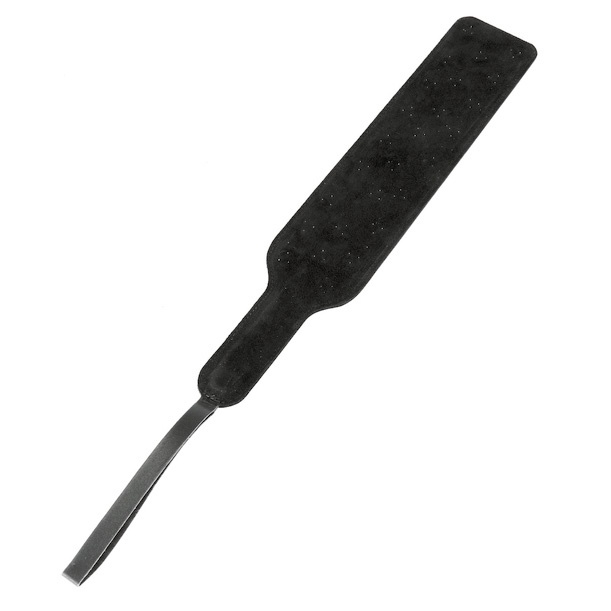
Paddle With Spikes
Brand: Rimba
Genuine leather paddle with thin nail spikes. Length: 15.5 Inches Washing: Wipe down Colour: Black Flexibility: Firm For Who: Both Material: Leather Brand: Rimba Size: 15.5 Inches x 3 Inches
Category: Sporting Goods > Athletics > Boxing & Martial Arts > Boxing & Martial Arts Training Equipment > Punching & Training Bags > Punching & Training Punch Pads